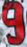
Number: 9